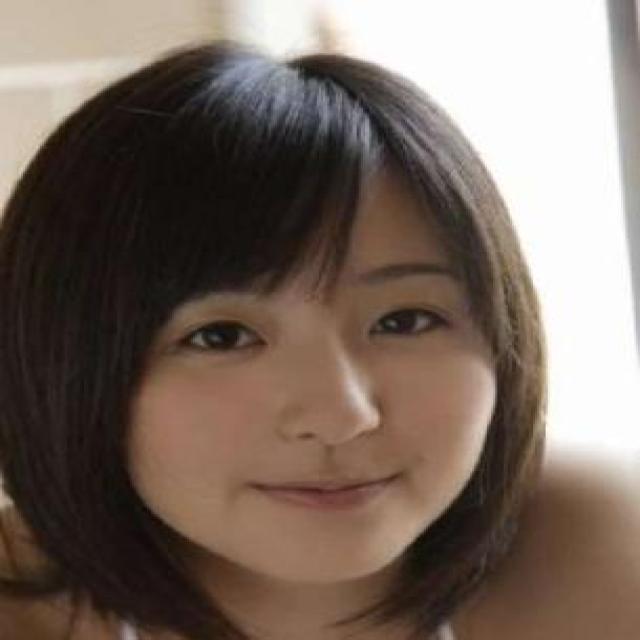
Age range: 21-44